El conquistador del fin del mundo

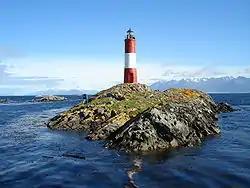
Les Eclaireurs Lighthouse, also known as "The lighthouse of the end of the world".

El conquistador del fin del mundo ("The end of the world conqueror", often shortened to "El Conquis") is an adventure reality TV show created by Euskal Telebista (ETB).